UConn Huskies men's basketball

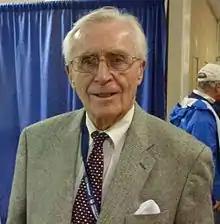
Dee Rowe in 2013

The modern era of UConn basketball began in 1946, when Hugh Greer became head coach after Gullion's midseason departure. Greer, a former player at the school in the 1920s, was in his second season as UConn's freshman team coach when Gullion resigned. Prior to that, Greer had coached at South Windsor's Ellsworth High School, winning five state championships between 1939 and 1945.